Charles Swanton

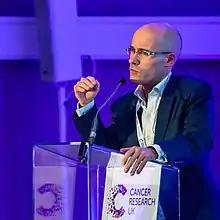

Swanton has combined his laboratory research with clinical duties as co-director of the CRUK Lung Cancer Centre, focussed on how tumours evolve over space and time. He has helped to define the branched evolutionary histories of solid tumours, processes that drive cancer cell-to-cell variation in the form of new cancer mutations or chromosomal instabilities, and the impact of such cancer diversity on effective immune surveillance and clinical outcome.